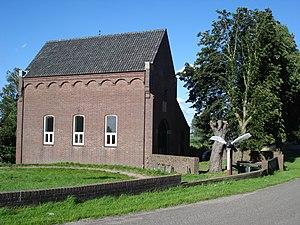
La Hertogswetering est un cours d'eau dans le nord-est de la province du Brabant-Septentrional aux Pays-Bas.